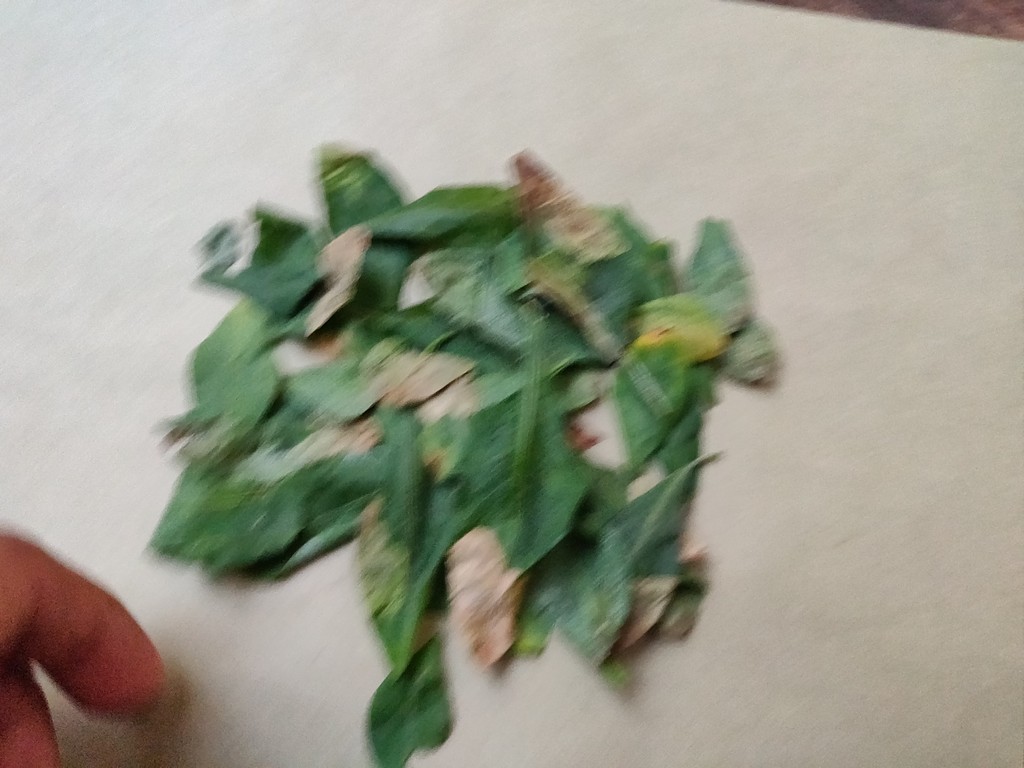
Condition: Unhealthy
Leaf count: multiple
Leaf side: unknown